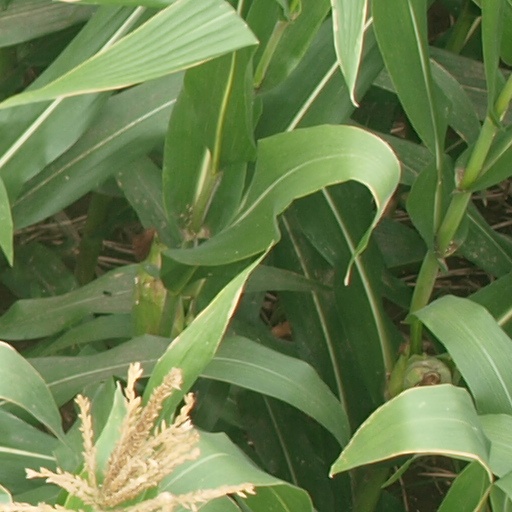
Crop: maize; corn